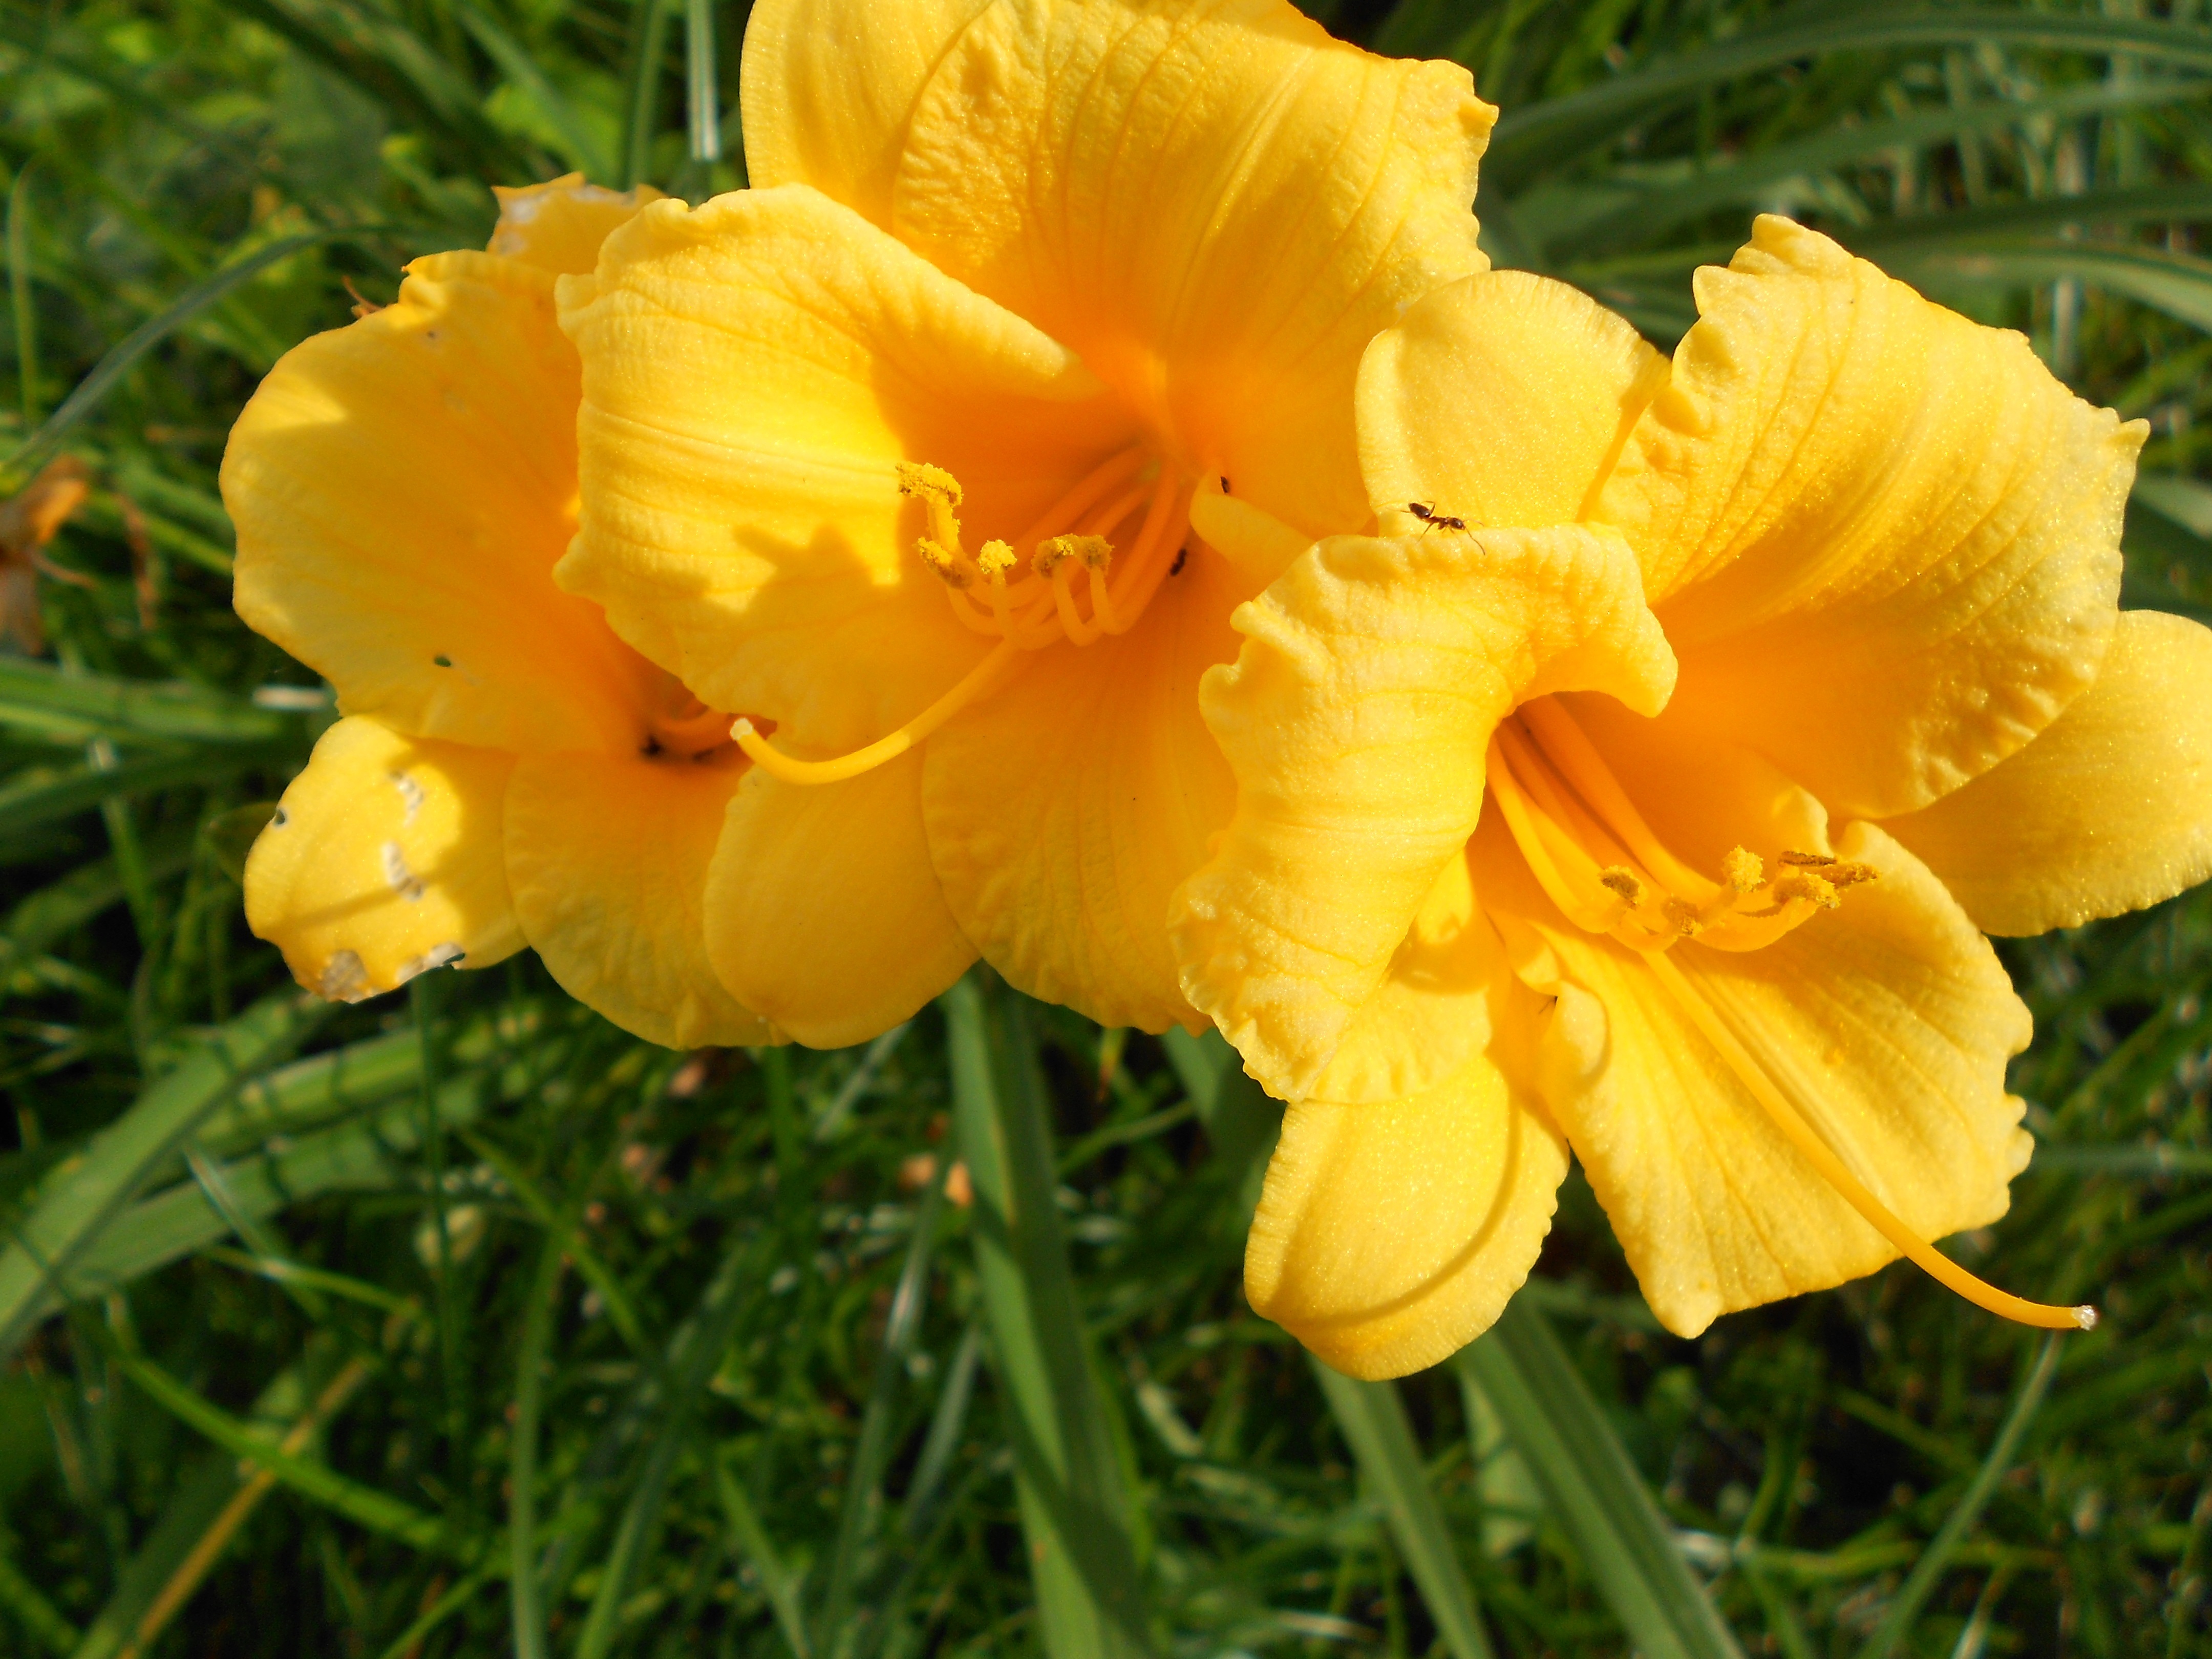
nature, blossom, plant, flower, petal, bloom, summer, floral, spring, natural, botany, yellow, garden, closeup, flora, beautiful, lily, daylily, macro photography, flowering plant, land plant, large flowered evening primrose